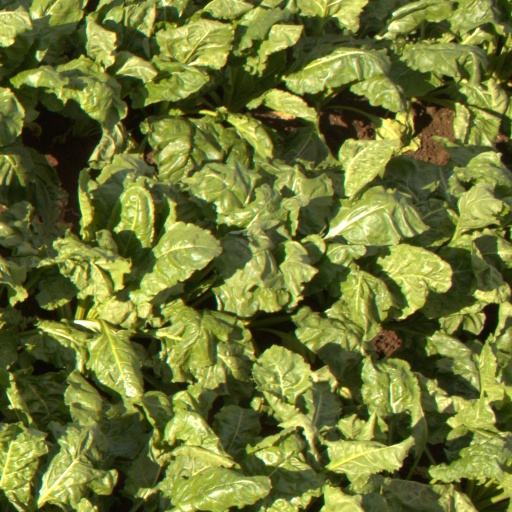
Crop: sugar beet